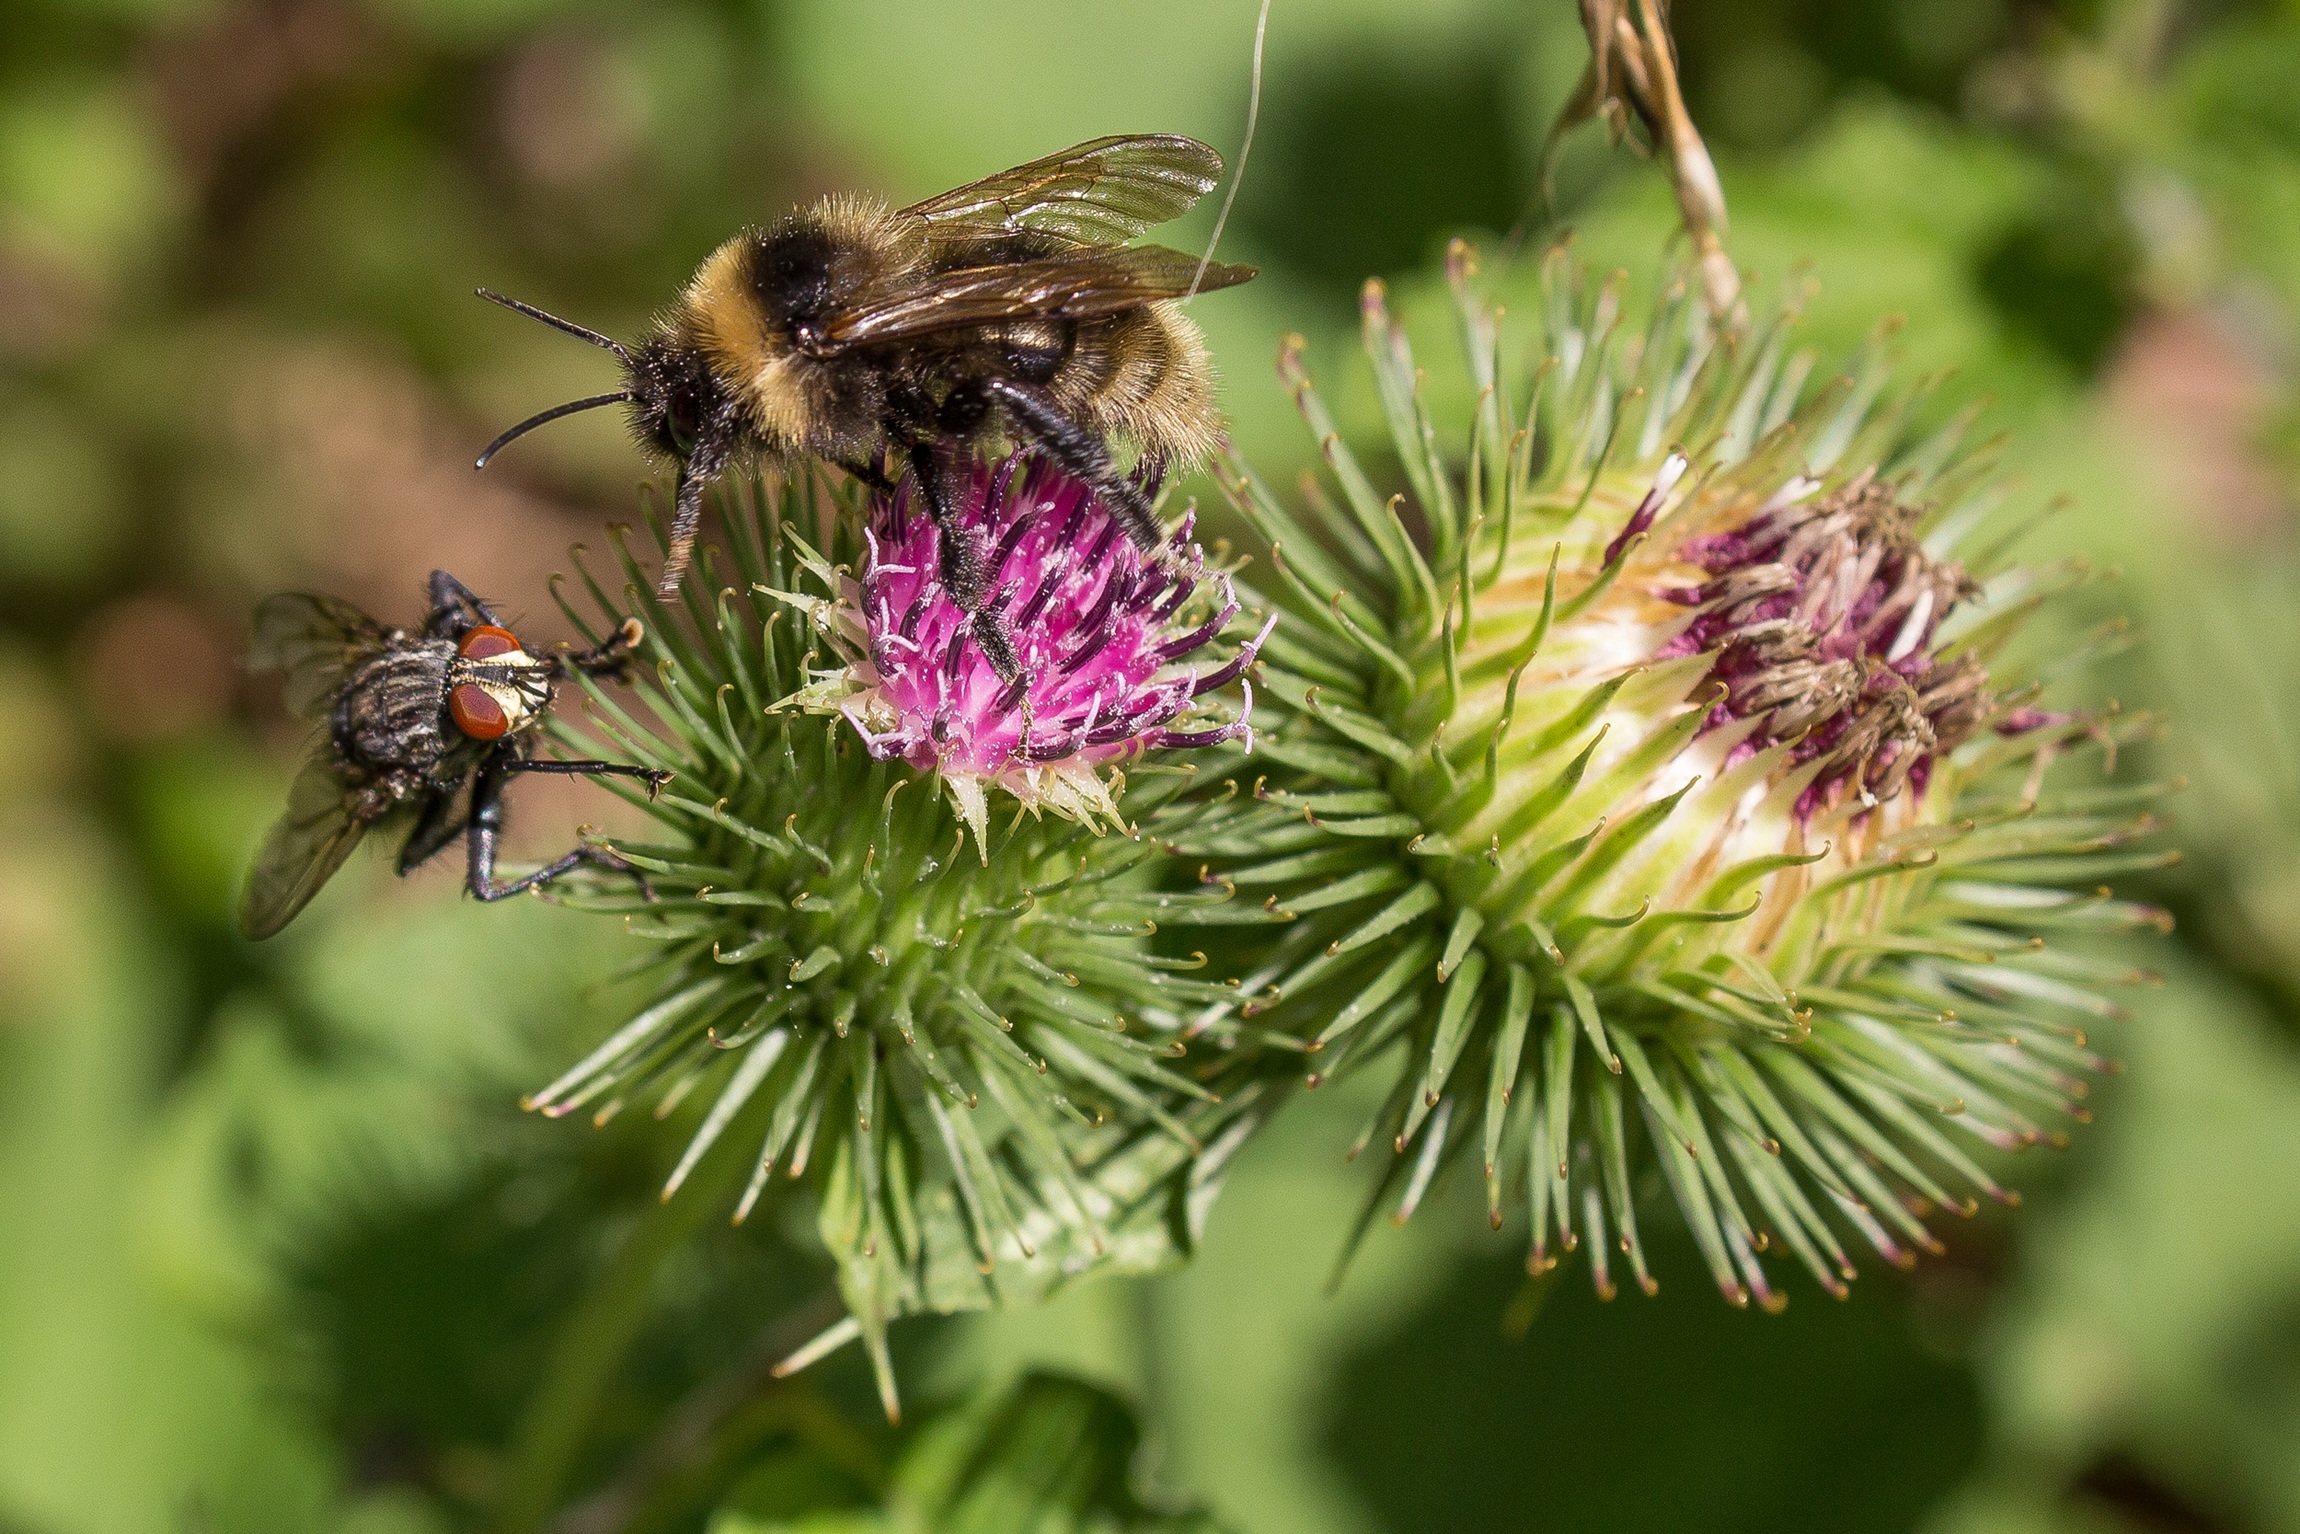
nature, blossom, plant, flower, bloom, fly, insect, macro, botany, together, close, flora, fauna, invertebrate, wildflower, competition, bee, thistle, different, strangers, bumblebee, nectar, macro photography, encounter, honey bee, daisy family, thistle flower, rivalry, anders, eye to eye, externally, land plant, membrane winged insect, life together